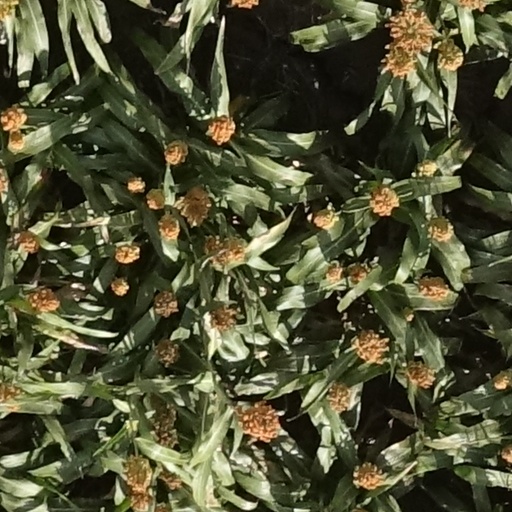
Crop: sorghum